Johannes Wurtz

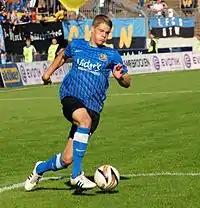
Wurtz playing for 1. FC Saarbrücken in 2011

Johannes Wurtz (born 19 June 1992) is a German professional footballer who plays as an attacking midfielder or forward.